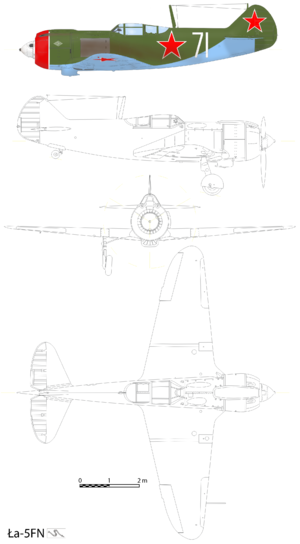
Le Lavotchkine La-5 était un avion de chasse monoplace soviétique de la Seconde Guerre mondiale conçu par Semion Alexeïevitch Lavotchkine. Cet appareil était construit entièrement en bois et composites tels le delta-drévésina pour les pièces soumises à efforts dont les longerons et les nervures de compression et du ShPON, contreplaqué d'écorce de bouleau pour le revêtement. Le moteur était logé dans une ossature en acier soudée.